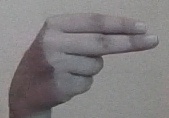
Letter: ain